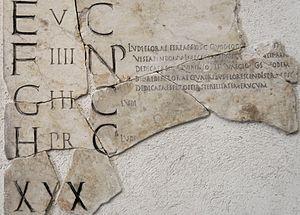
Section des Fasti Praenestini, calendrier de Verrius Flaccus, 6-9 av. J.-C. Provenance